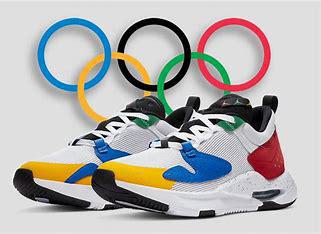
Brand: Jordan
Model: Air Cadence